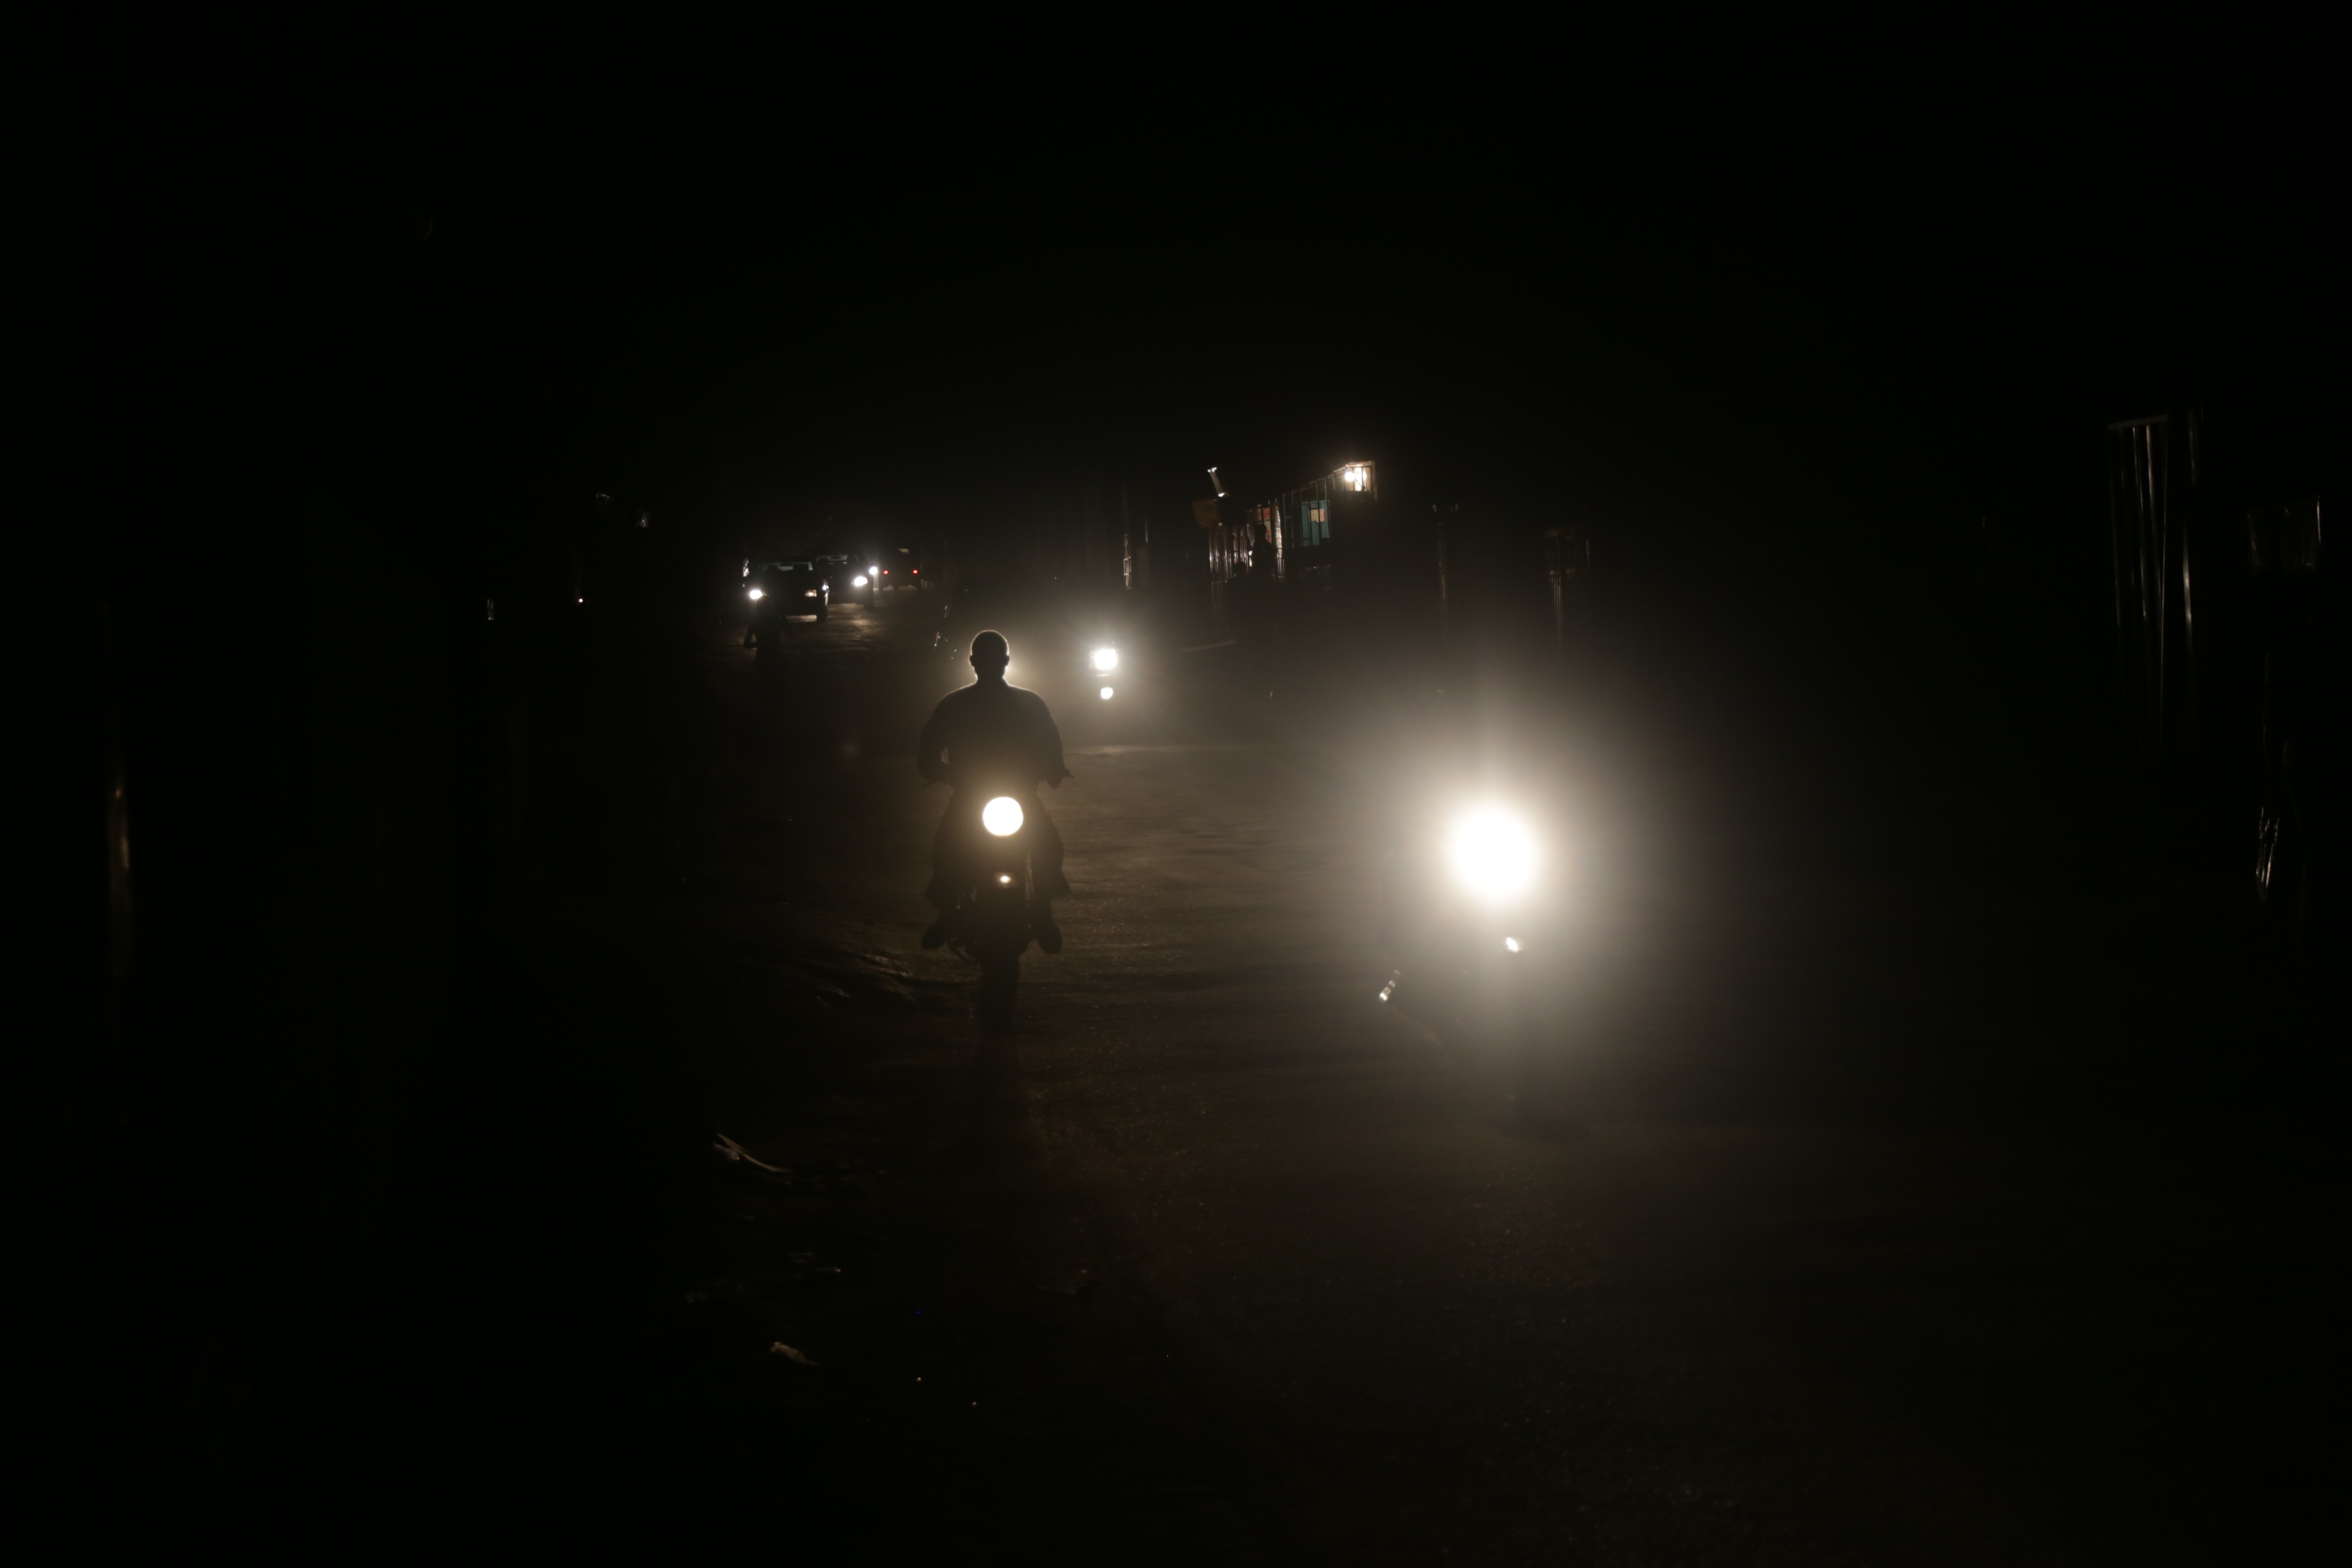
light, night, darkness, street light, lighting, moon, full moon, moonlight, midnight